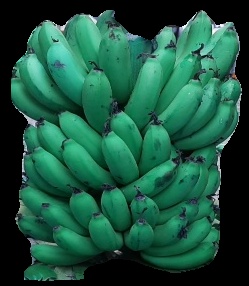
Variety: pachbale
Grade: grade2